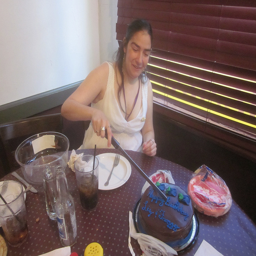
A woman sitting at a table with two cakes.
Woman cutting a birthday cake with a really long knife.
A woman with a large knife cutting a cake.
A woman cutting a birthday cake on a table.
a women at a table cutting a cake with a big knife